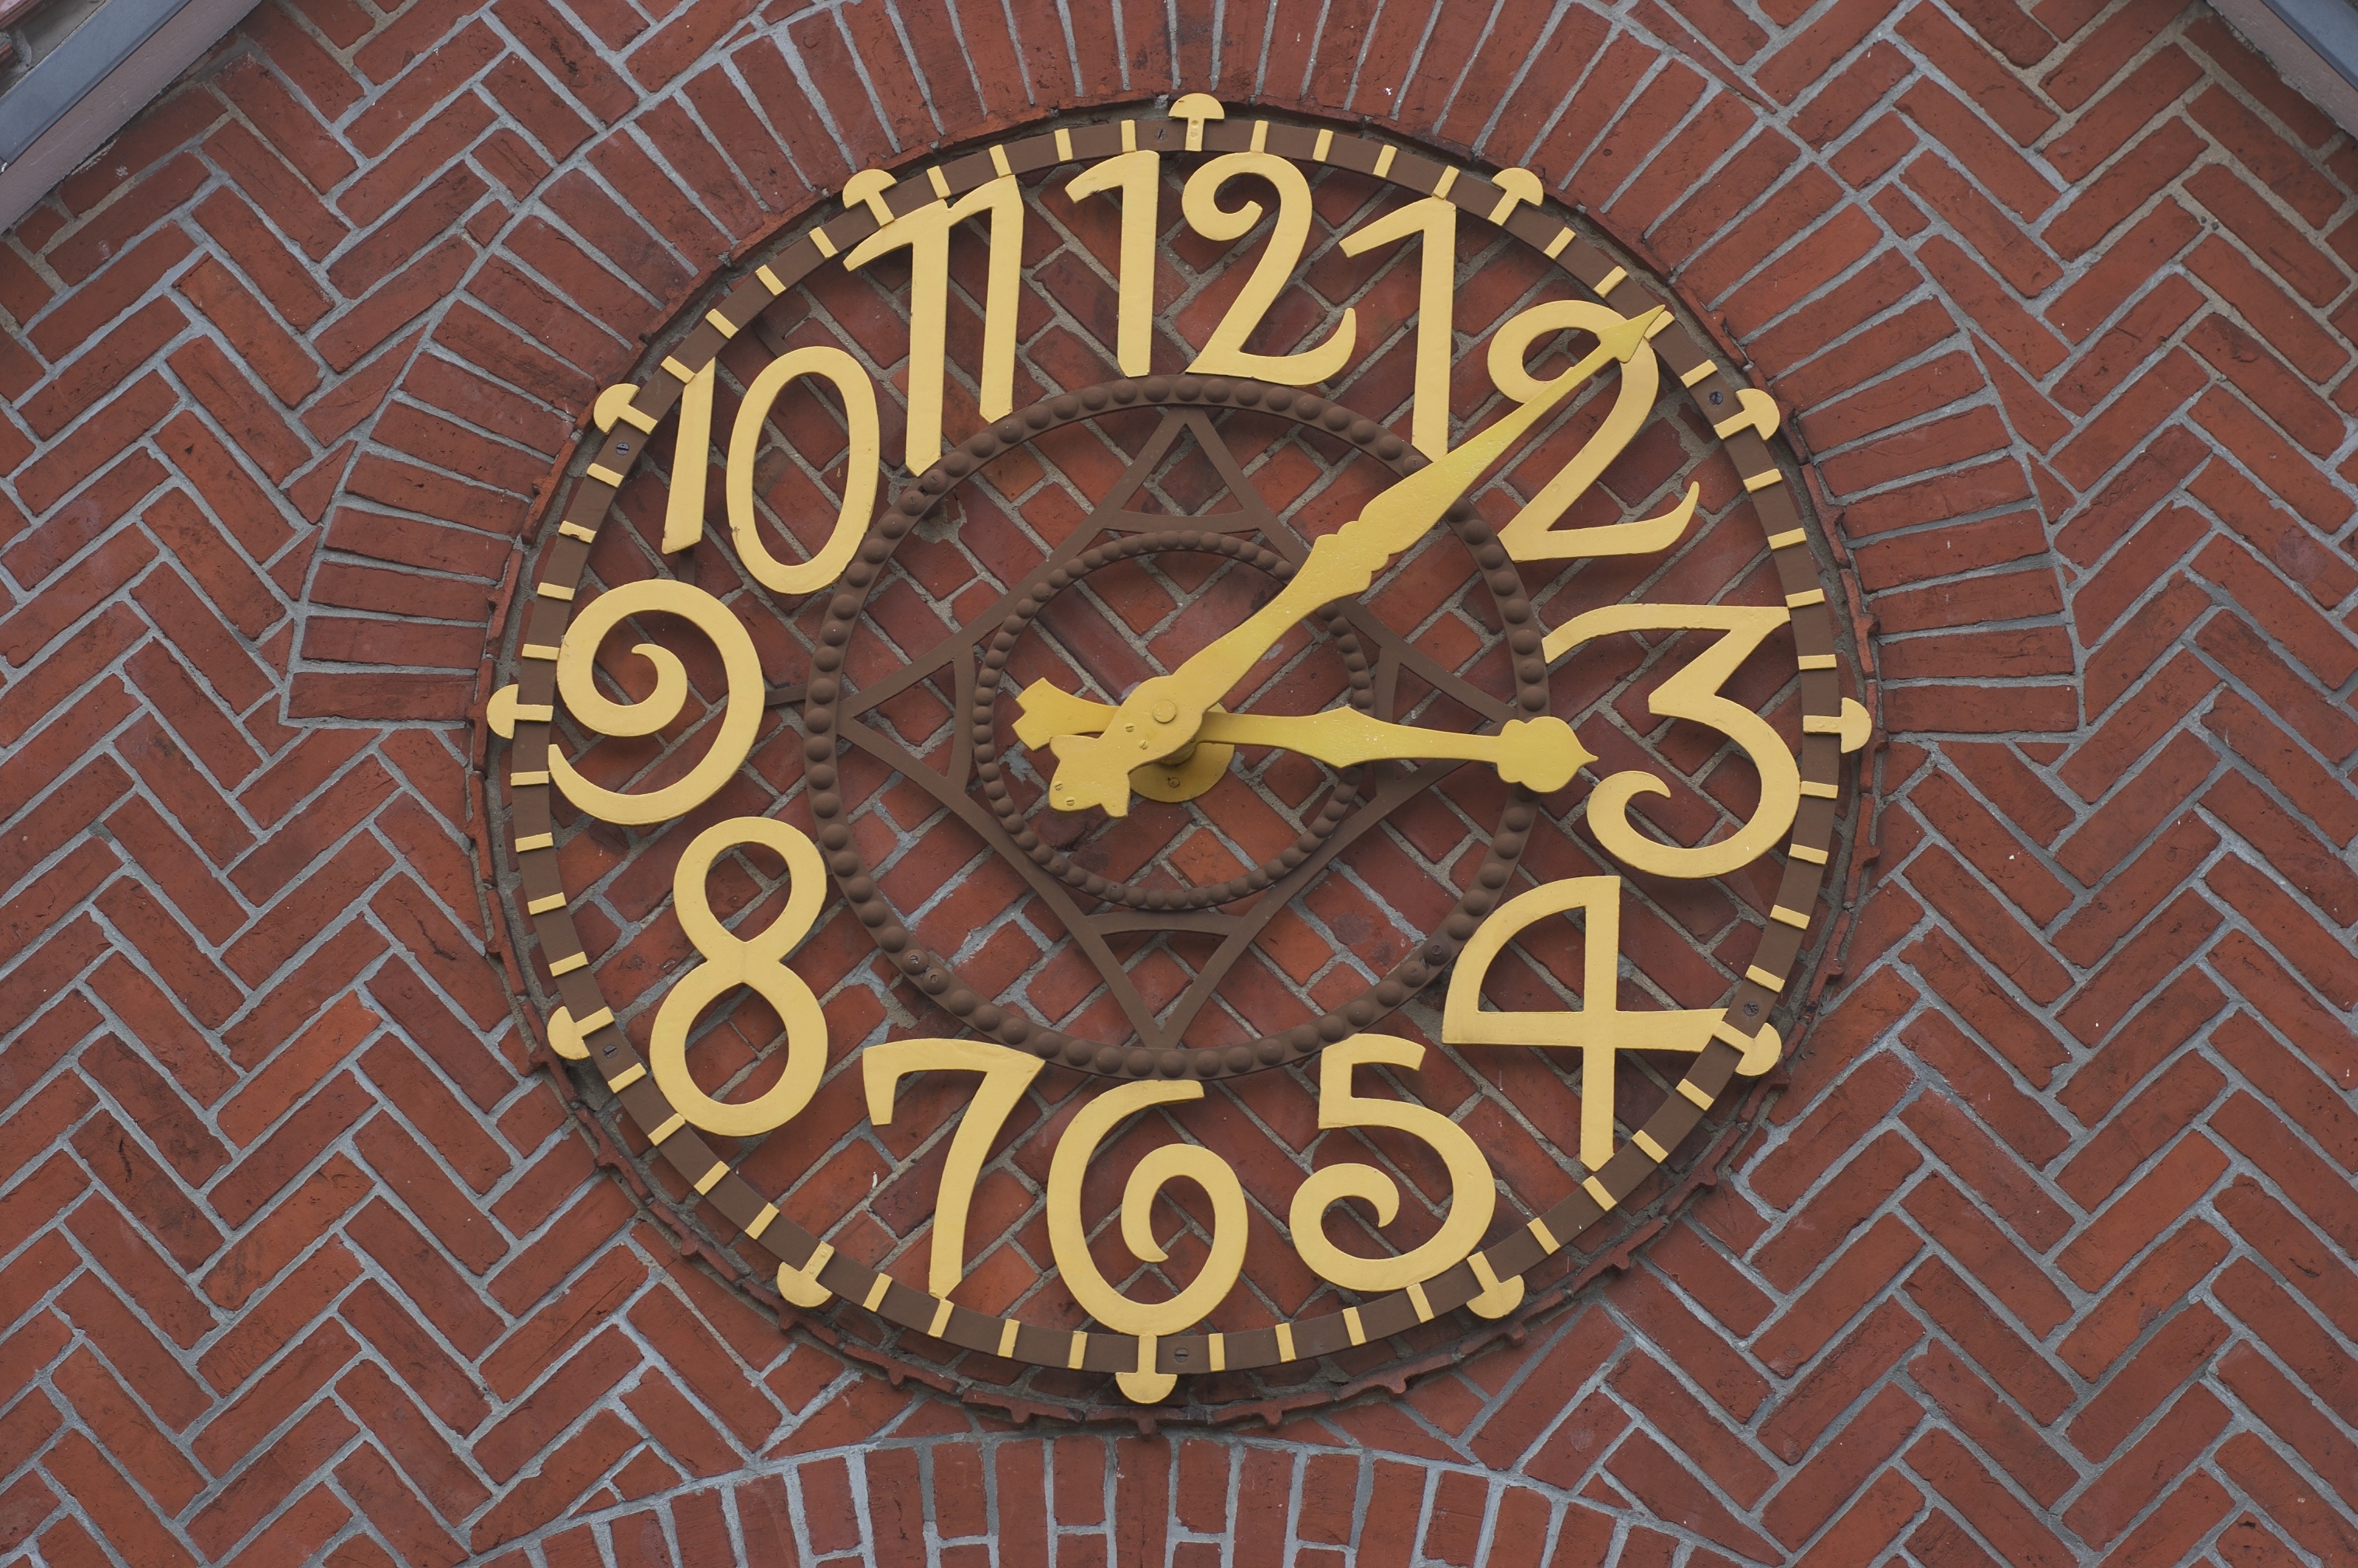
number, pattern, circle, art, 2012, f14, rawtherapee, germany, deutschland, berlin, pentax, carving, lenstagged, steffenzahn, guessedberlin, gwbflorianhardwig, k100d, justpentax, iamflickr, cosina, voigtlander, 58mm, nokton, 58mmf14, 58mm14, nokton58mmf14slii, 58mmf14nokton, cosinavoigtl nder, voigtl ndernokton58mmf14